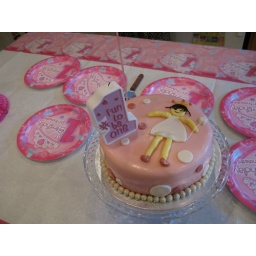
red velvet cake with cream cheese filling covered in marshmallow fondant(design from pinkcakebox.com)